Marie Equi

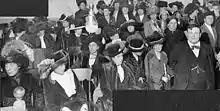
Crowd of women in Portland, Oregon register for jury duty after gaining right to vote, 1912

During the Progressive Era (from 1895 to 1920), Oregon adopted civic and political reforms that became a model for the nation, including the initiative and referendum process, recall of elected officials, and direct election of U.S. Senators. Equi worked in several campaigns to secure women's right to vote in Oregon and celebrated victory in 1912 when women gained suffrage in the state.